Johnny Suede

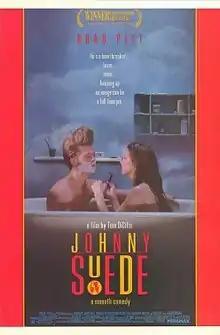
Theatrical poster

Johnny Suede is a 1991 American film, the directorial debut of Tom DiCillo, and stars Brad Pitt and Catherine Keener in some of their earliest roles, along with Calvin Levels and Nick Cave.